Lina from Lima

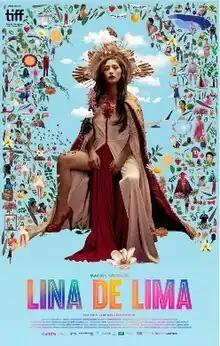
TIFF release poster

Lina from Lima (Spanish: Lina de Lima) is a 2019 drama film written and directed by María Paz González in her directorial debut. Starring Magaly Solier. It won several awards including "Best Chilean Feature Film" and the Héctor Ríos Award for "Best Direction of Photography" at the Valdivia International Film Festival. It is a co-production between Chile, Peru and Argentina.